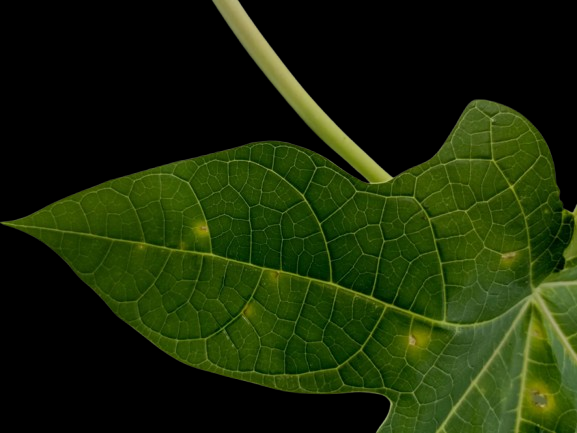
Crop: Papaya
Label: Pathogen_symptoms